Bernie Papy

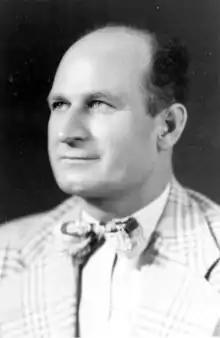
C. 1947

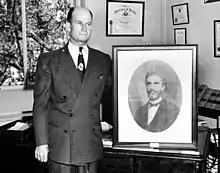
Bernie C. Papy standing with a portrait of Mariano D. Papy

Bernie Clayton Papy Sr. (May 27, 1902 – August 10, 1964) was an American politician from Key West, Florida. He served in the Florida House of Representatives from 1935 until 1962, representing Key West. Papy ran for office again in 1964, winning the primaries, but died in a Miami hospital following lung cancer surgery before contesting the general elections. Bernie Papy Jr. was his son.